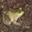
Label: frog